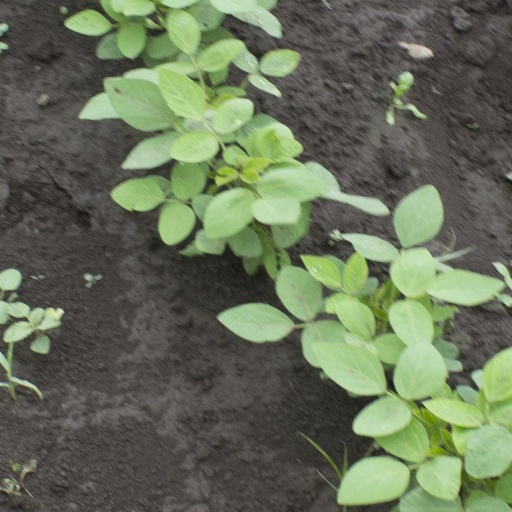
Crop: soybean